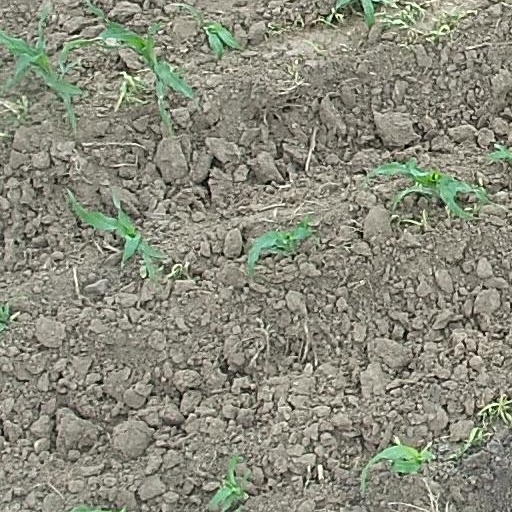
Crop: maize; corn